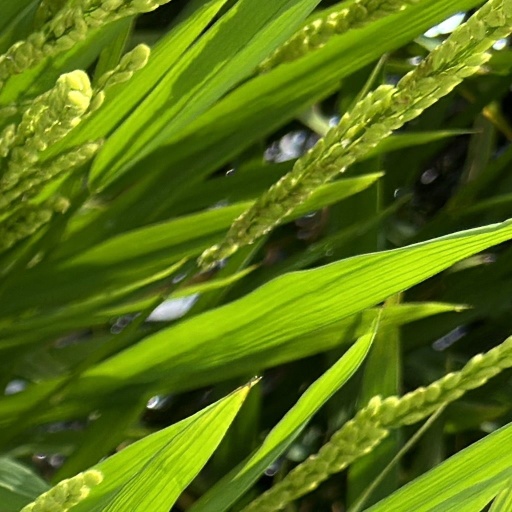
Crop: rice